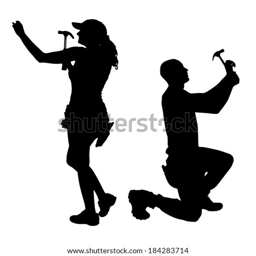
vector silhouette of a people female construction worker silhouette